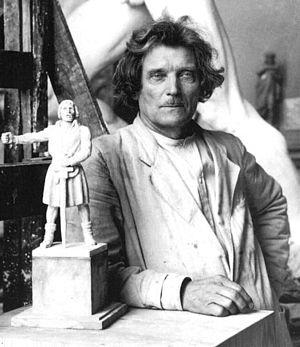
Carl Eldh, né le 10 mai 1873 à Östhammar et mort le 26 janvier 1954 à Stockholm, est un artiste et un sculpteur suédois.